Islamic State

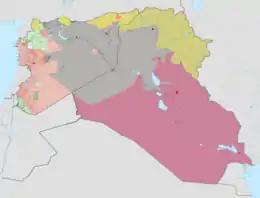
IS territory, in grey, at the time of its greatest territorial extent .

The group was founded in 1999 by Jordanian Salafi jihadist Abu Musab al-Zarqawi under the name "Jamāʻat al-Tawḥīd wa-al-Jihād". In a letter published by the Coalition Provisional Authority in February 2004, Zarqawi wrote that jihadis should use bombings to start an open sectarian war so that Sunnis from the Islamic world would mobilise against assassinations carried out by Shia, specifically the Badr Brigade, against Ba'athists and Sunnis.